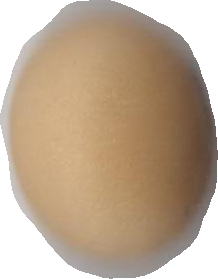
Variety: Anjasmoro